Frog

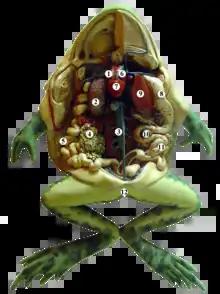
Anatomical model of a dissected frog: 1 Right atrium, 2 Lungs, 3 Aorta, 4 Egg mass, 5 Colon, 6 Left atrium, 7 Ventricle, 8 Stomach, 9 Liver, 10 Gallbladder, 11 Small intestine, 12 Cloaca

Frogs have maxillary teeth along their upper jaw which are used to hold food before it is swallowed. These teeth are very weak, and cannot be used to chew or catch and harm agile prey. Instead, the frog uses its sticky, cleft tongue to catch insects and other small moving prey. The tongue normally lies coiled in the mouth, free at the back and attached to the mandible at the front. It can be shot out and retracted at great speed. In amphibians there are salivary glands on the tongue, which in frogs produce what is called a two-phase viscoelastic fluid. When exposed to pressure, like when the tongue is wrapping around a prey, it becomes runny and covers the prey's body. As the pressure drops, it returns to a thick and elastic state, which gives the tongue an extra grip. Some frogs have no tongue and just stuff food into their mouths with their hands. The African bullfrog ("Pyxicephalus"), which preys on relatively large animals such as mice and other frogs, has cone shaped bony projections called odontoid processes at the front of the lower jaw which function like teeth. The eyes assist in the swallowing of food as they can be retracted through holes in the skull and help push food down the throat.